Galleria Sabauda

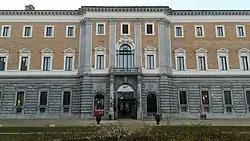
The new headquarters

The Savoy Gallery is an art collection in the Italian city of Turin, which contains the royal art collections amassed by the House of Savoy over the centuries. It is located on Via XX Settembre, 86.